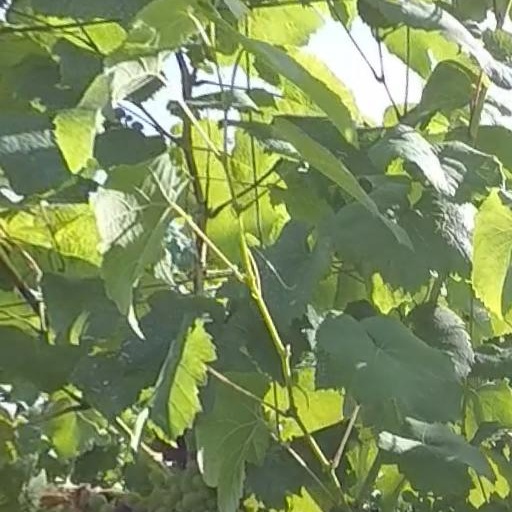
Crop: grape